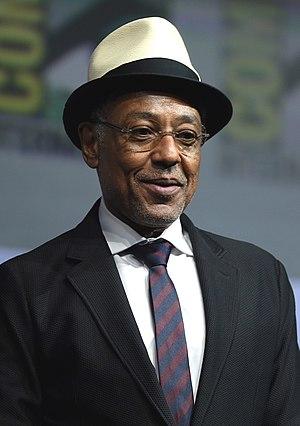
Giancarlo Esposito né le 26 avril 1958 à Copenhague est un acteur, producteur et réalisateur américaino-danois. Il est surtout connu pour ses rôles dans les films Usual Suspects, The King of New York ou notamment le rôle de Gustavo « Gus » Fring dans la série Breaking Bad, de son spin-off Better Call Saul et de Moff Gideon dans The Mandalorian.
Gustavo Fring est un personnage de fiction majeur de la série télévisée Breaking Bad et de sa préquelle Better Call Saul, incarné par Giancarlo Esposito. Américain d'origine chilienne, Fring est un puissant trafiquant de méthamphétamine du Sud-Ouest des États-Unis, se servant pour ce faire de plusieurs entreprises légitimes, dont une chaine de restauration rapide appelée Los Pollos Hermanos et une blanchisserie industrielle, Lavanderia Brillante, comme couvertures pour un important trafic de stupéfiants. Fring maintient une image publique positive, en soutenant la Drug Enforcement Administration. Il se lie d'amitié avec l'agent spécial en charge et effectue des dons généreux aux évènements civiques et caritatifs du bureau d'Albuquerque. Cependant, il gère son vaste empire de la drogue de manière impitoyable et machiavélique. Il emploie un certain nombre d'hommes de main et a personnellement exécuté des rivaux et des associés.
Cette page dresse une liste de personnalités nées au cours de l'année 1958 présentée dans l'ordre chronologique.